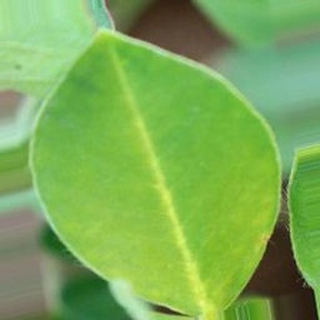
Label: healthy_groundnut